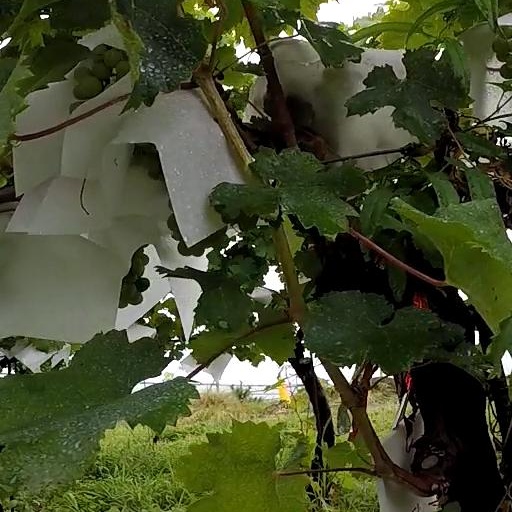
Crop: grape